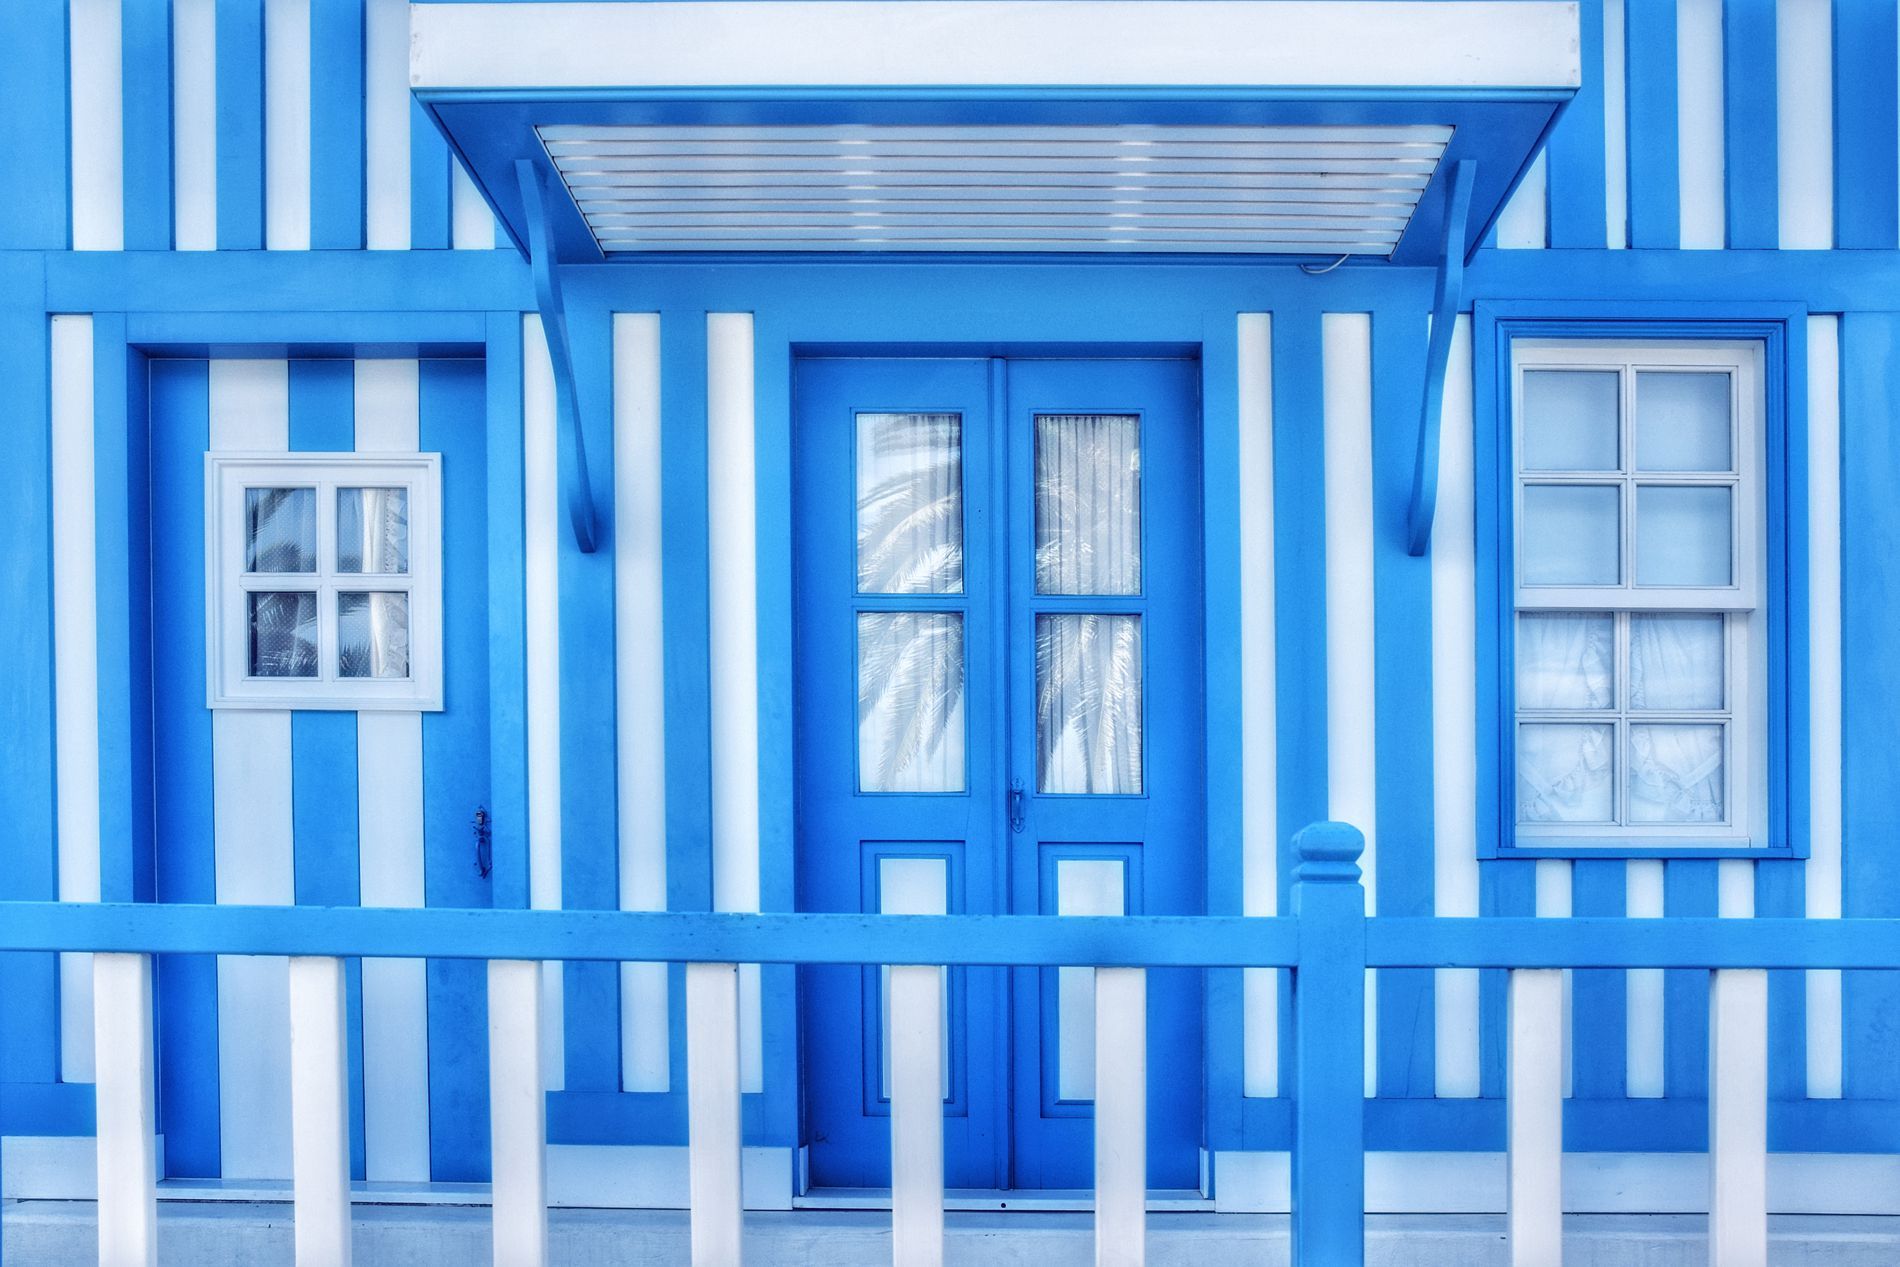
Striped Serenity
A blue-and-white striped facade with matching doors, windows, and railing creating a soothing coastal aesthetic
Taken from the front, the picture shows a quaint sea side type house with blue and white alternating stripes. Symmetrical windows on both sides of the double door in the center add to the visual balance and the foreground blue railing reinforces the theme. The mood is serene and cool with a soft pastel color scheme
Labels: Outdoors, Nature, Architecture, Building, Shelter, Door, Yard, Housing, House, Picket Fence, Porch, Indoors, Interior Design, Railing, Window, Awning, Canopy, Facade
Camera: NIKON CORPORATION NIKON D3300
Aperture: F10
Exposure: 1/400 sec
ISO: 400
Focal length: 24.0 mm